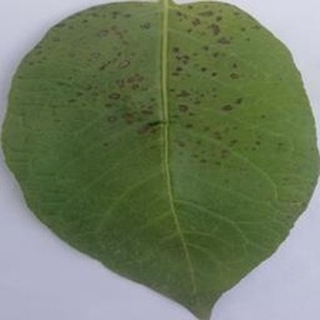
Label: potato_early_blight